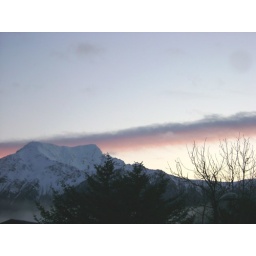
pink clouds over mt. bede